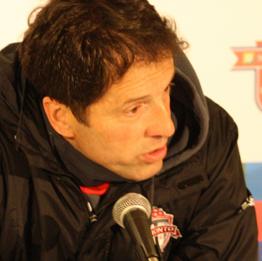
Age: 46